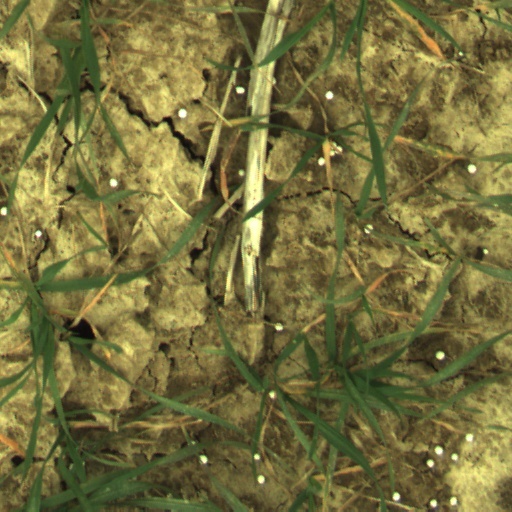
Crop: wheat